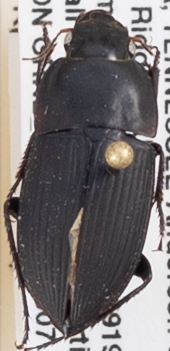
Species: Anisodactylus merula
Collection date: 2018-06-07
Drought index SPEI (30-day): -0.556
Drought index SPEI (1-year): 0.38
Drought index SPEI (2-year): -0.32